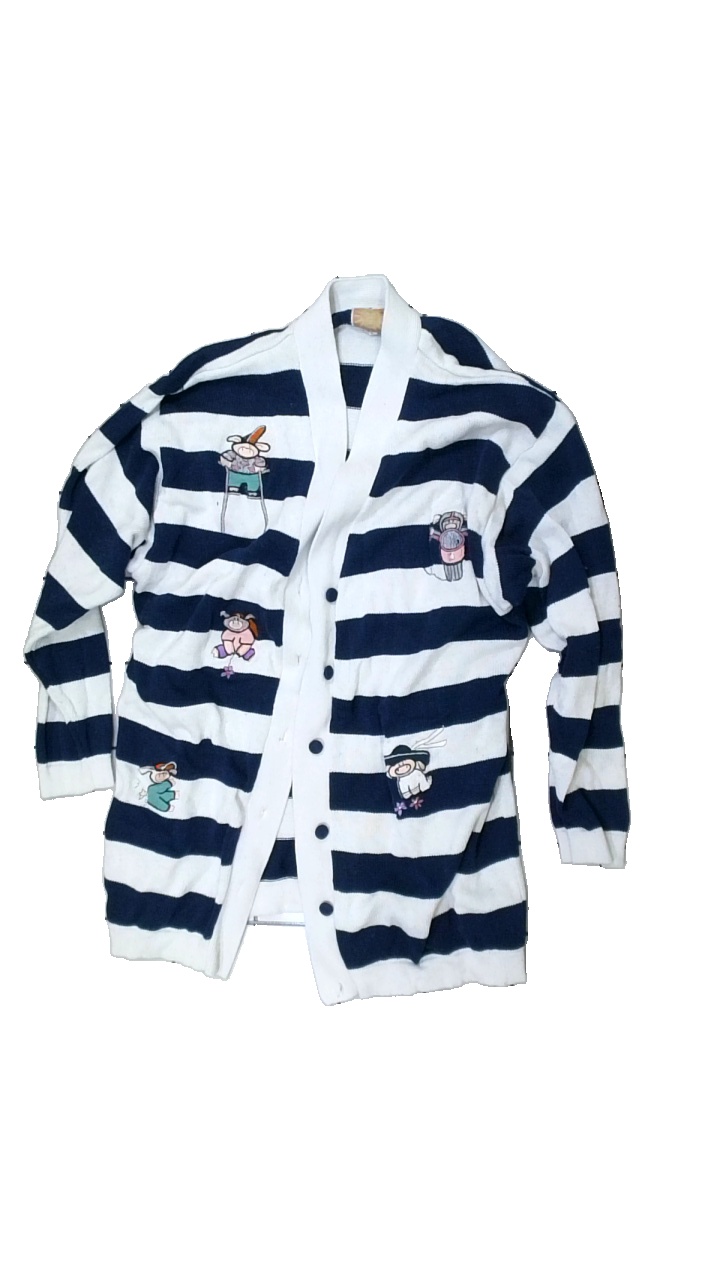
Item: Cardigan (Ladies)
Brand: Callan Philosophy
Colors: White, Blue
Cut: Regular
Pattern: Striped
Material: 100% cotton
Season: All
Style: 90s
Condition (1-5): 2
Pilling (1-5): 1
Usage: Recycle
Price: <50